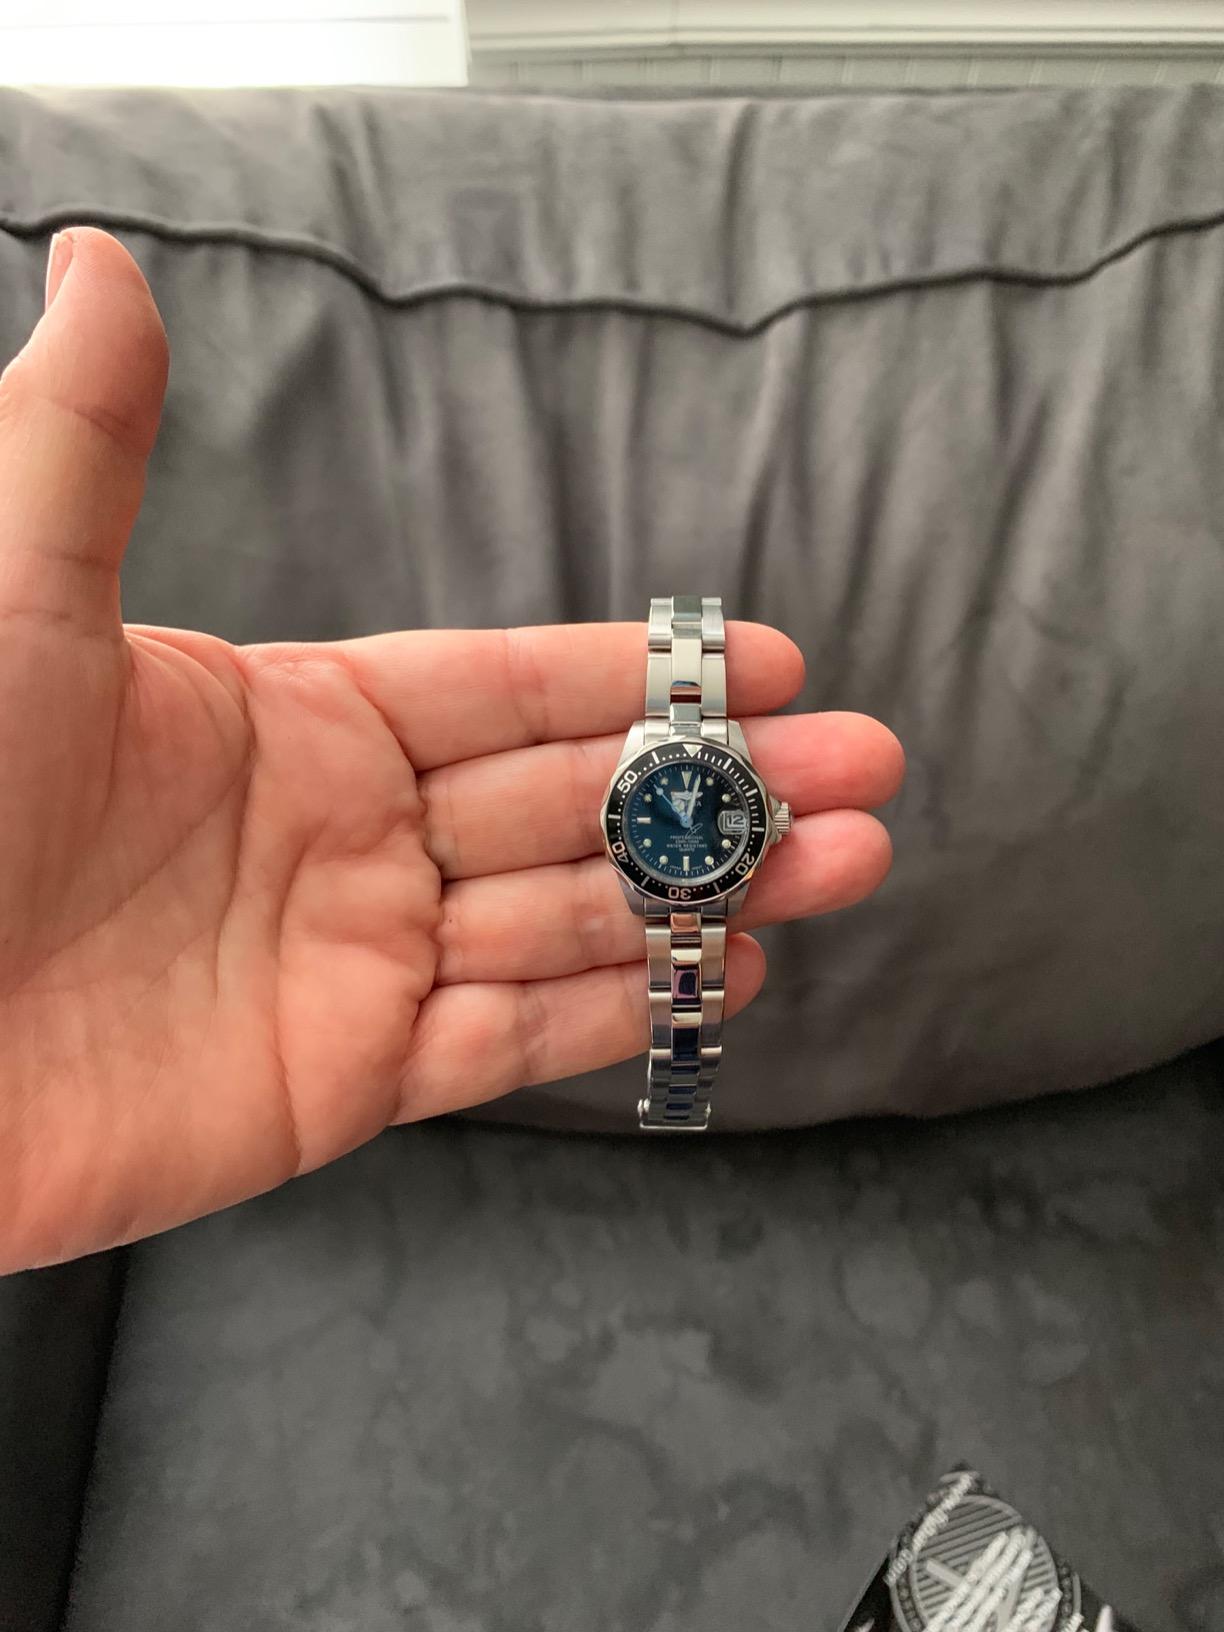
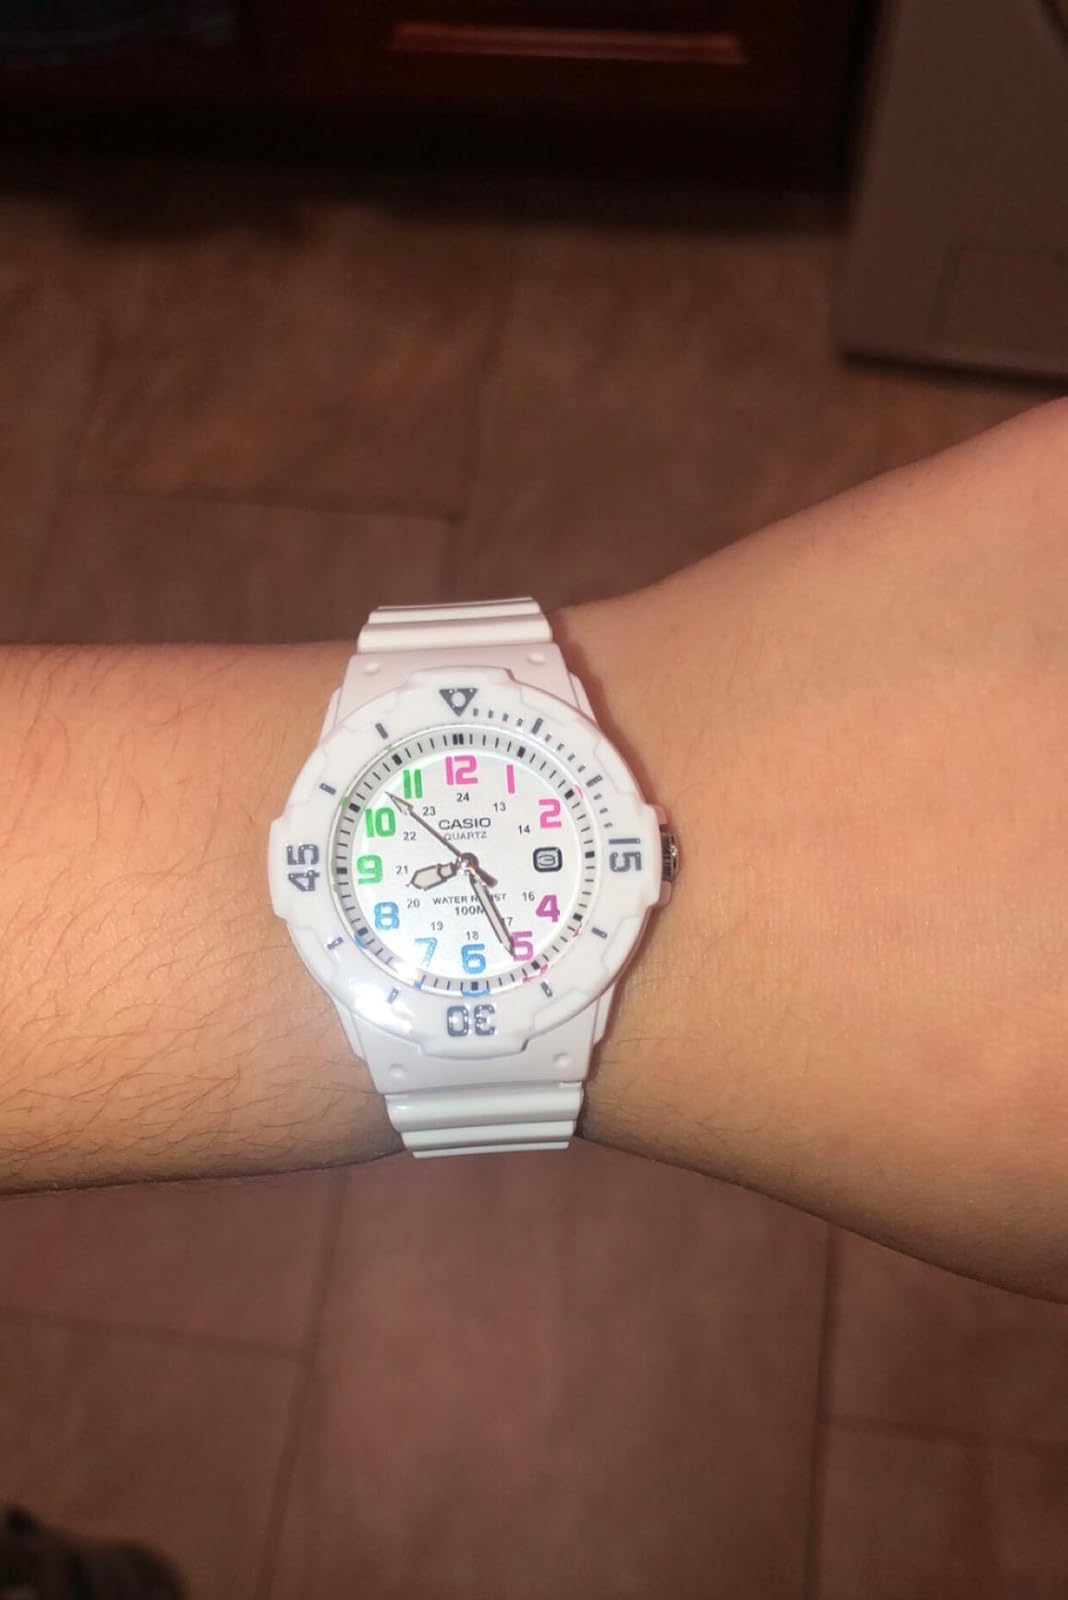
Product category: accessories_watch
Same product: no